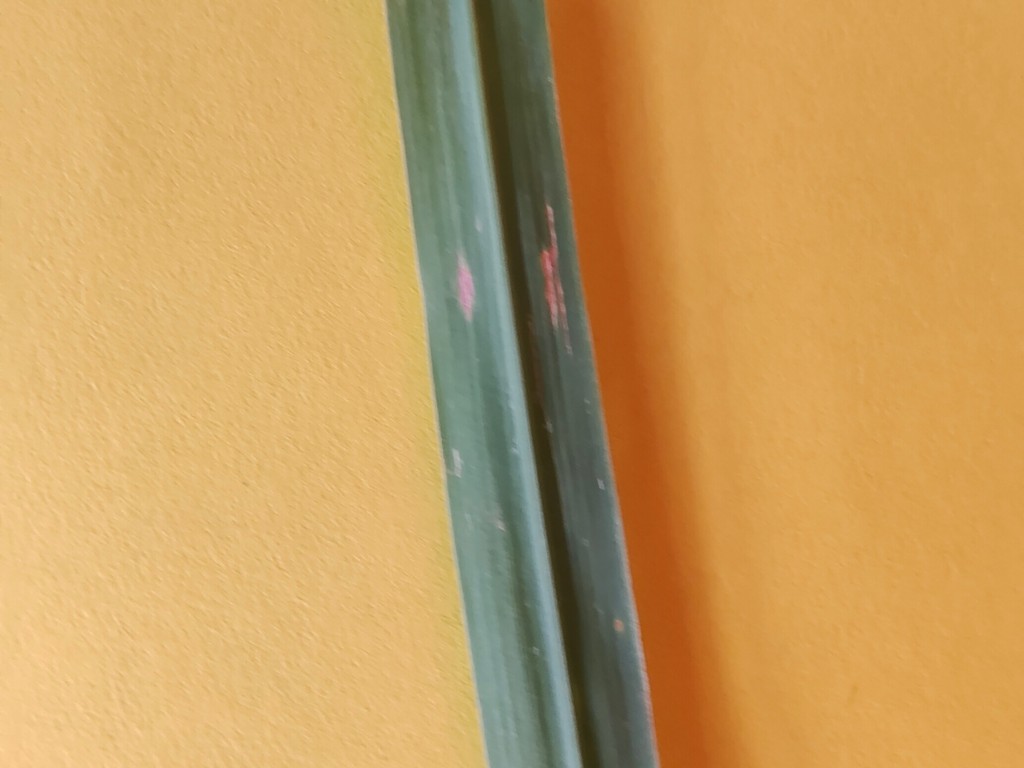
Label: Unhealthy